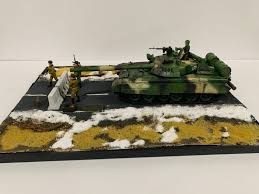
Label: T-80